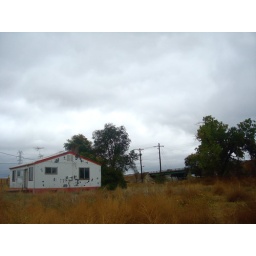
Abandoned since about 1989, as determined by a newspaper in the building from 02/12/1989.